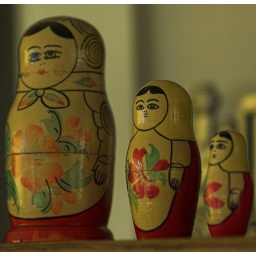
I was cleaning out some old boxes and these girls poored out. I set them up and brought my camera over